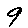
Label: 9